Codex

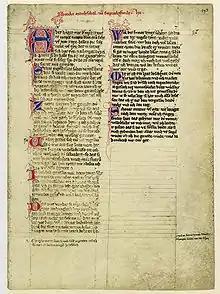
The Codex Manesse. Most manuscripts were ruled with horizontal lines that served as the baselines on which the text was entered.

The codices of pre-Columbian Mesoamerica (Mexico and Central America) had a similar appearance when closed to the European codex, but were instead made with long folded strips of either fig bark (amatl) or plant fibers, often with a layer of whitewash applied before writing. New World codices were written as late as the 16th century (see Maya codices and Aztec codices). Those written before the Spanish conquests seem all to have been single long sheets folded concertina-style, sometimes written on both sides of the "amatl" paper. There are significant codices produced in the colonial era, with pictorial and alphabetic texts in Spanish or an indigenous language such as Nahuatl.